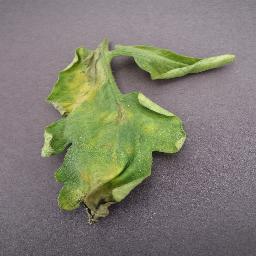
Label: Tomato___Late_blight